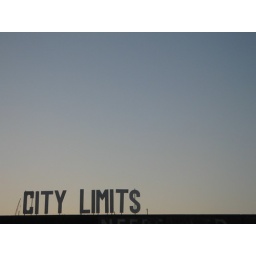
Strange sign on top of a building in Shoreditch